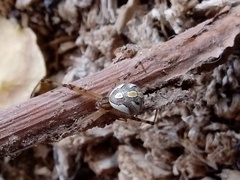
Species: Lactrodectus_hesperus